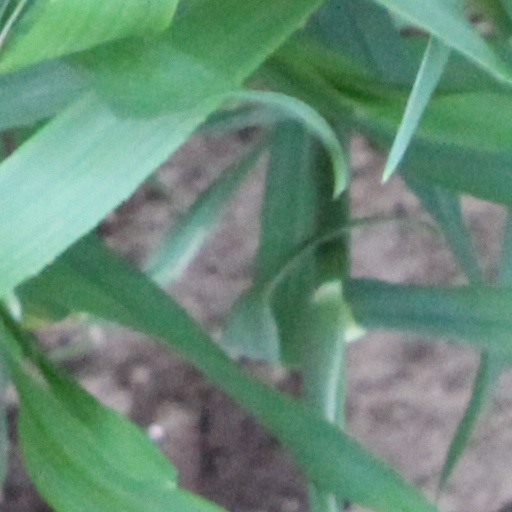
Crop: wheat